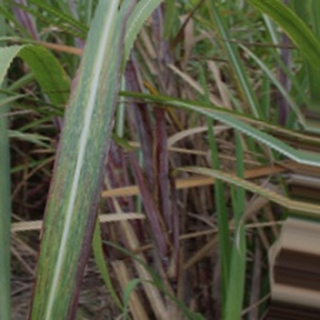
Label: sugarcane_bacterial_blight